Hainan yellow lantern chili

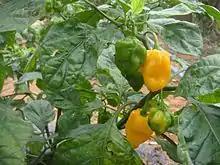
Plant

In 2009, the Tropical Vegetable Research Centre of the Chinese Tropical Agriculture Institute announced the breeding of a new cultivar that produces 10 times more fruit than the original variety. This has increased output from to per Chinese acre (mu).